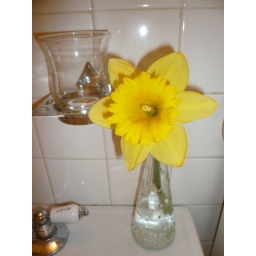
I've taken to putting a flower in the bathroom -- what a nice way to start the day!